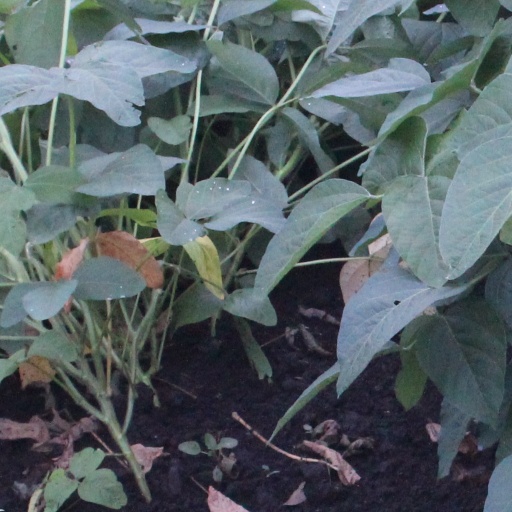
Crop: soybean